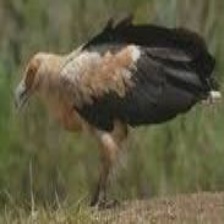
Species: PALM NUT VULTURE
Scientific name: GYPOHIERAX ANGOLENSIS
ImageNet parent category: vulture